Full dress uniform

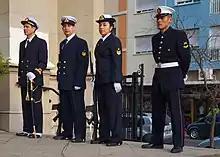
Members of the Argentine Navy in full dress.

In the Armed Forces of the Argentine Republic, the Argentine Federal Police, Argentine National Gendarmerie and Naval Prefecture, dress uniforms are worn during military and civil occasions, especially for the military bands and colour guards. They are a reminder of the military and law enforcement history of Argentina, especially during the early years of nationhood and the wars of independence that the country took part in.